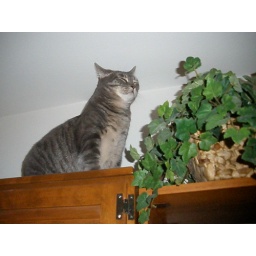
Late evening and feeling frisky, Ulick decides to scale the book shelf and look down upon us all.